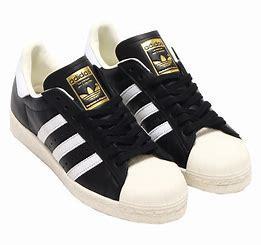
Brand: adidas
Model: originals Adidas Originals Superstar